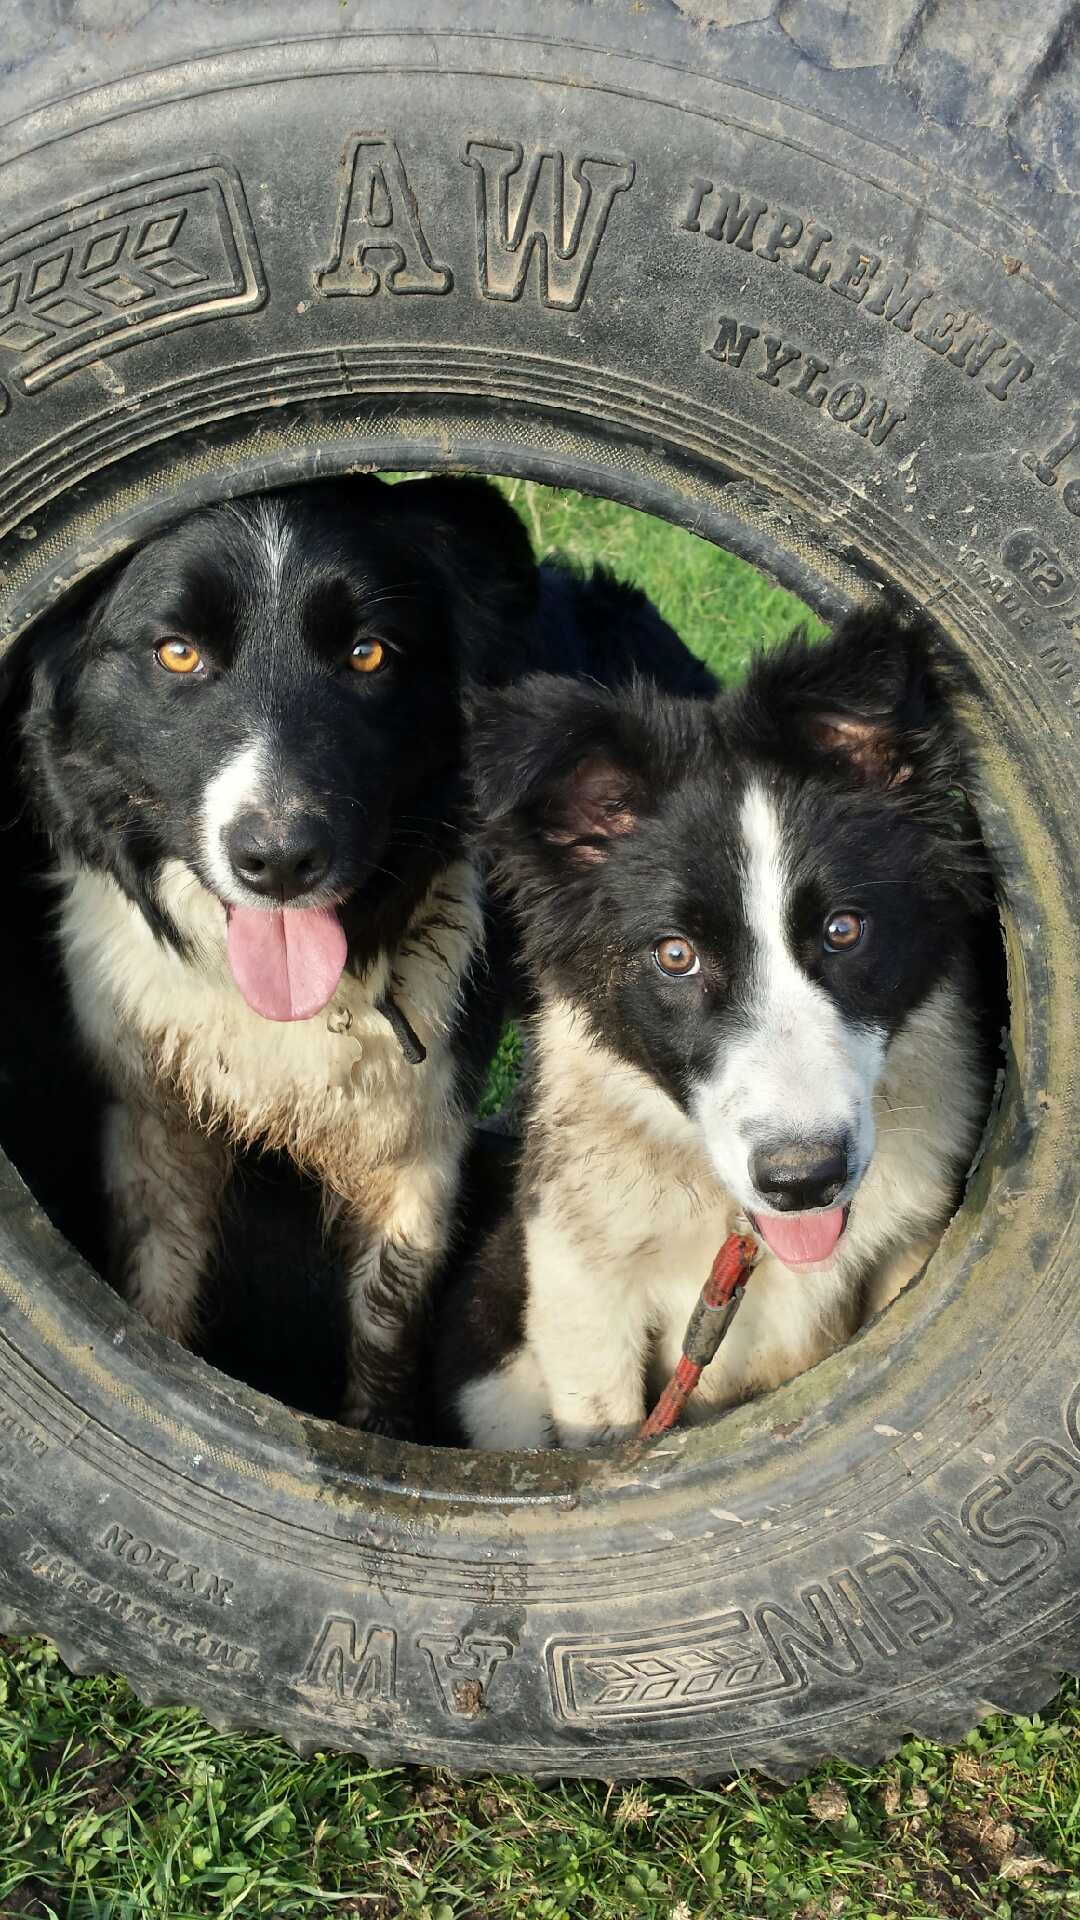
farm, puppy, dog, animal, country, mammal, tyre, border collie, dogs, vertebrate, dog breed, karelian bear dog, dog like mammal, dog breed group, dog crossbreeds